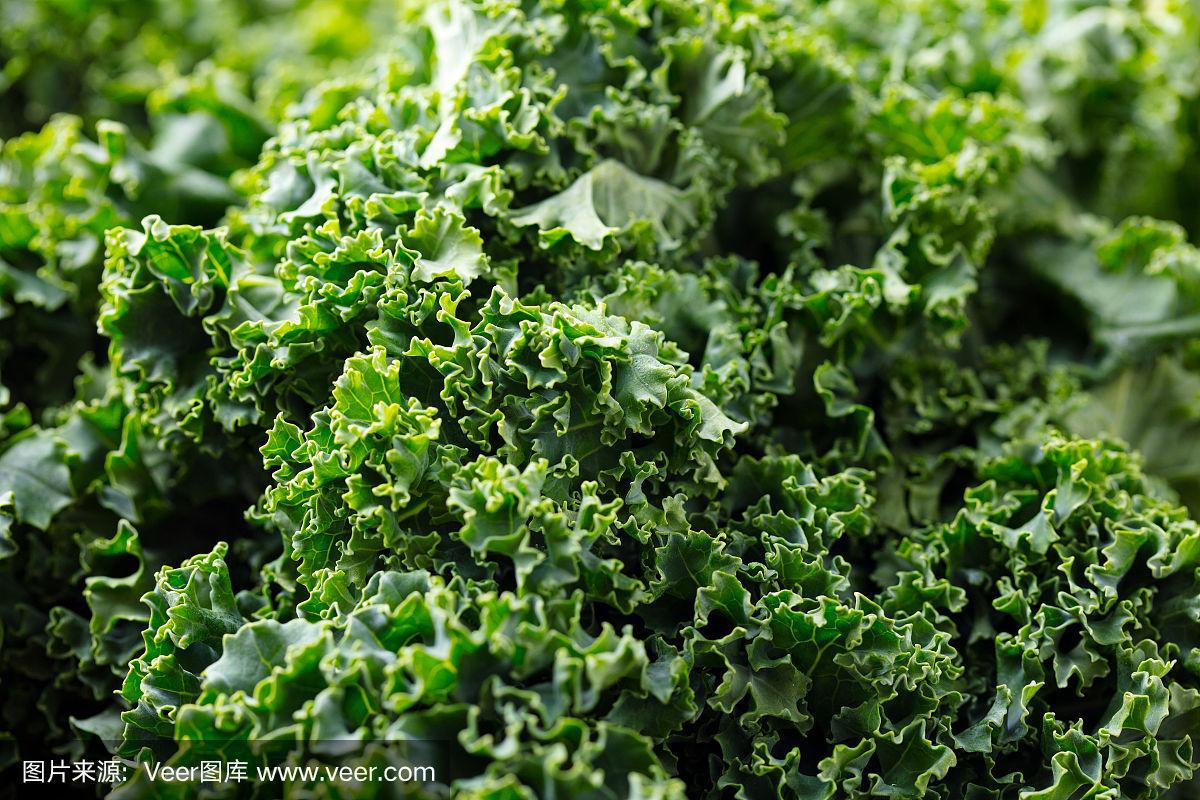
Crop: unknown
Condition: cabbage